Mongolian script

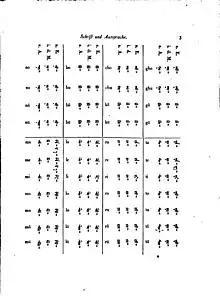
The script represented as a syllabary, 19th century

In 1587, the translator and scholar Ayuush Güüsh created the Galik alphabet, inspired by the third Dalai Lama, Sonam Gyatso. It primarily added extra characters for transcribing Tibetan and Sanskrit terms when translating religious texts, and later also from Chinese. Some of those characters are still in use today for writing foreign names (as listed below).